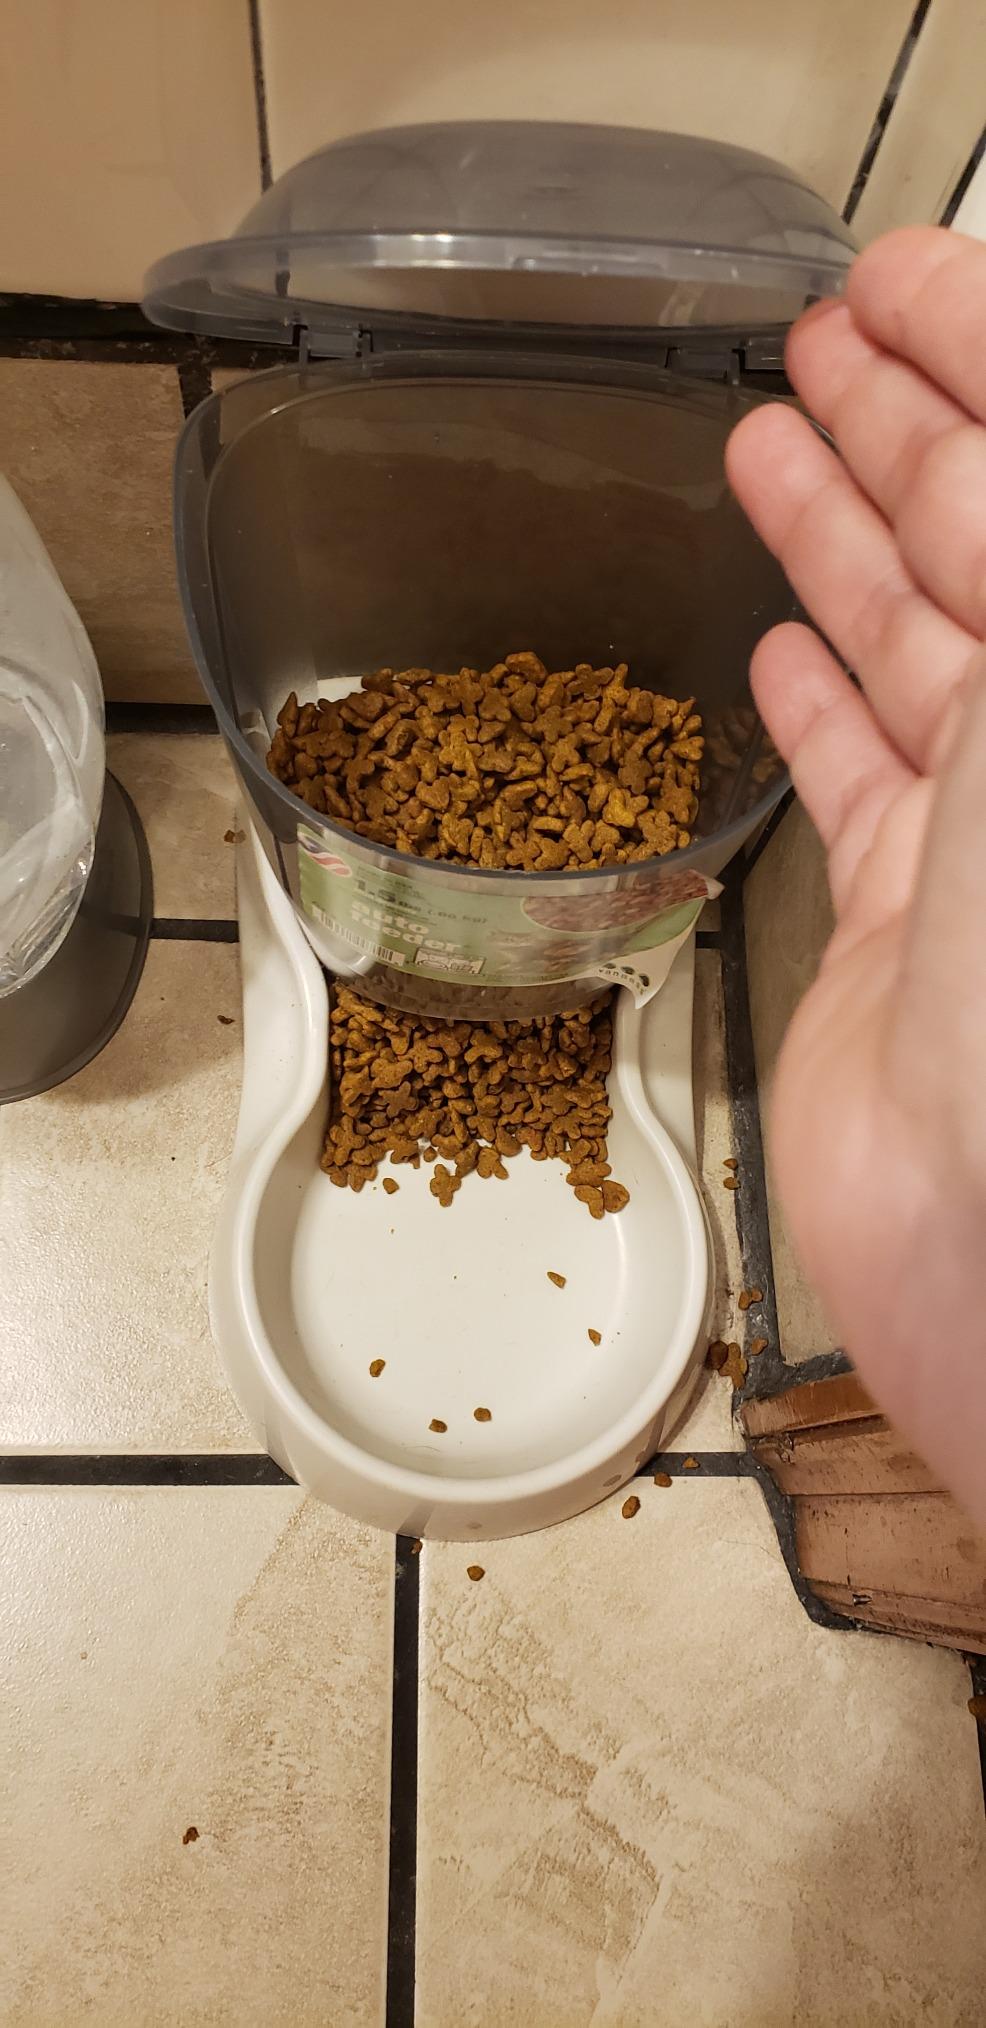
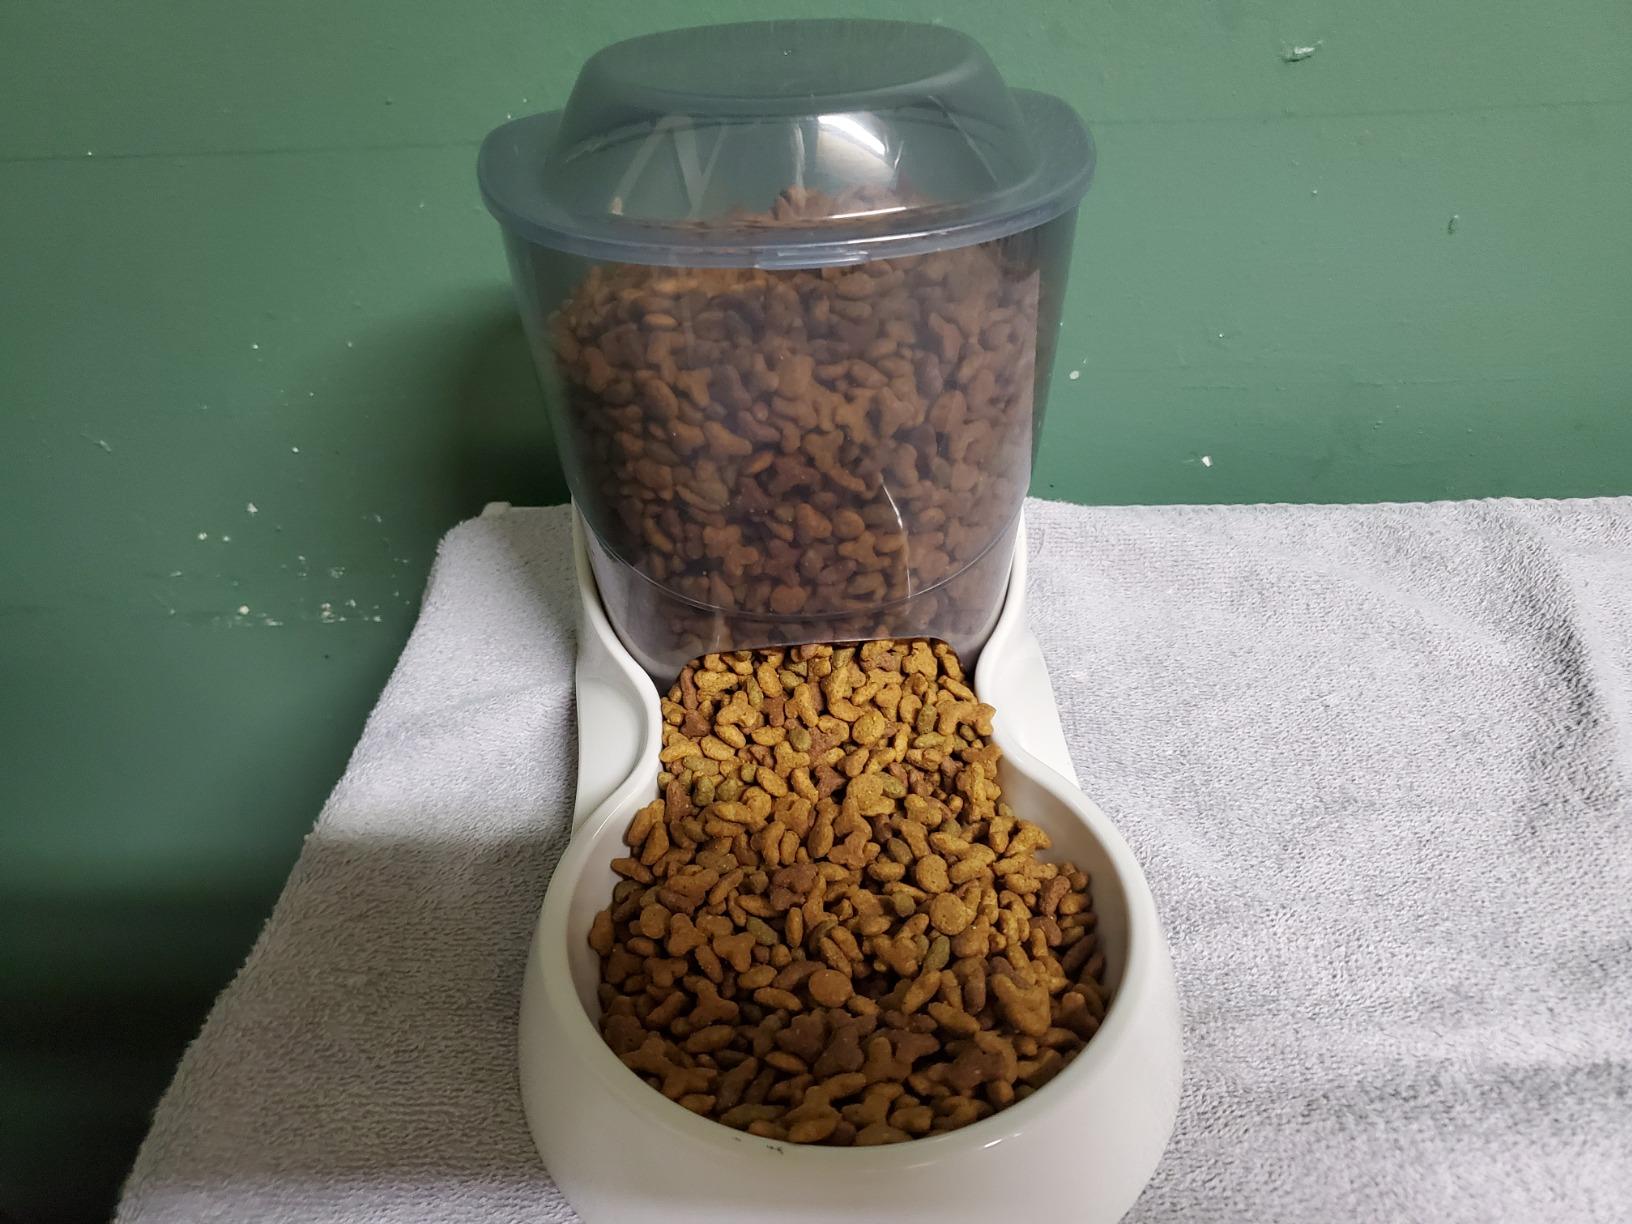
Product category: items_feeder
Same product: yes